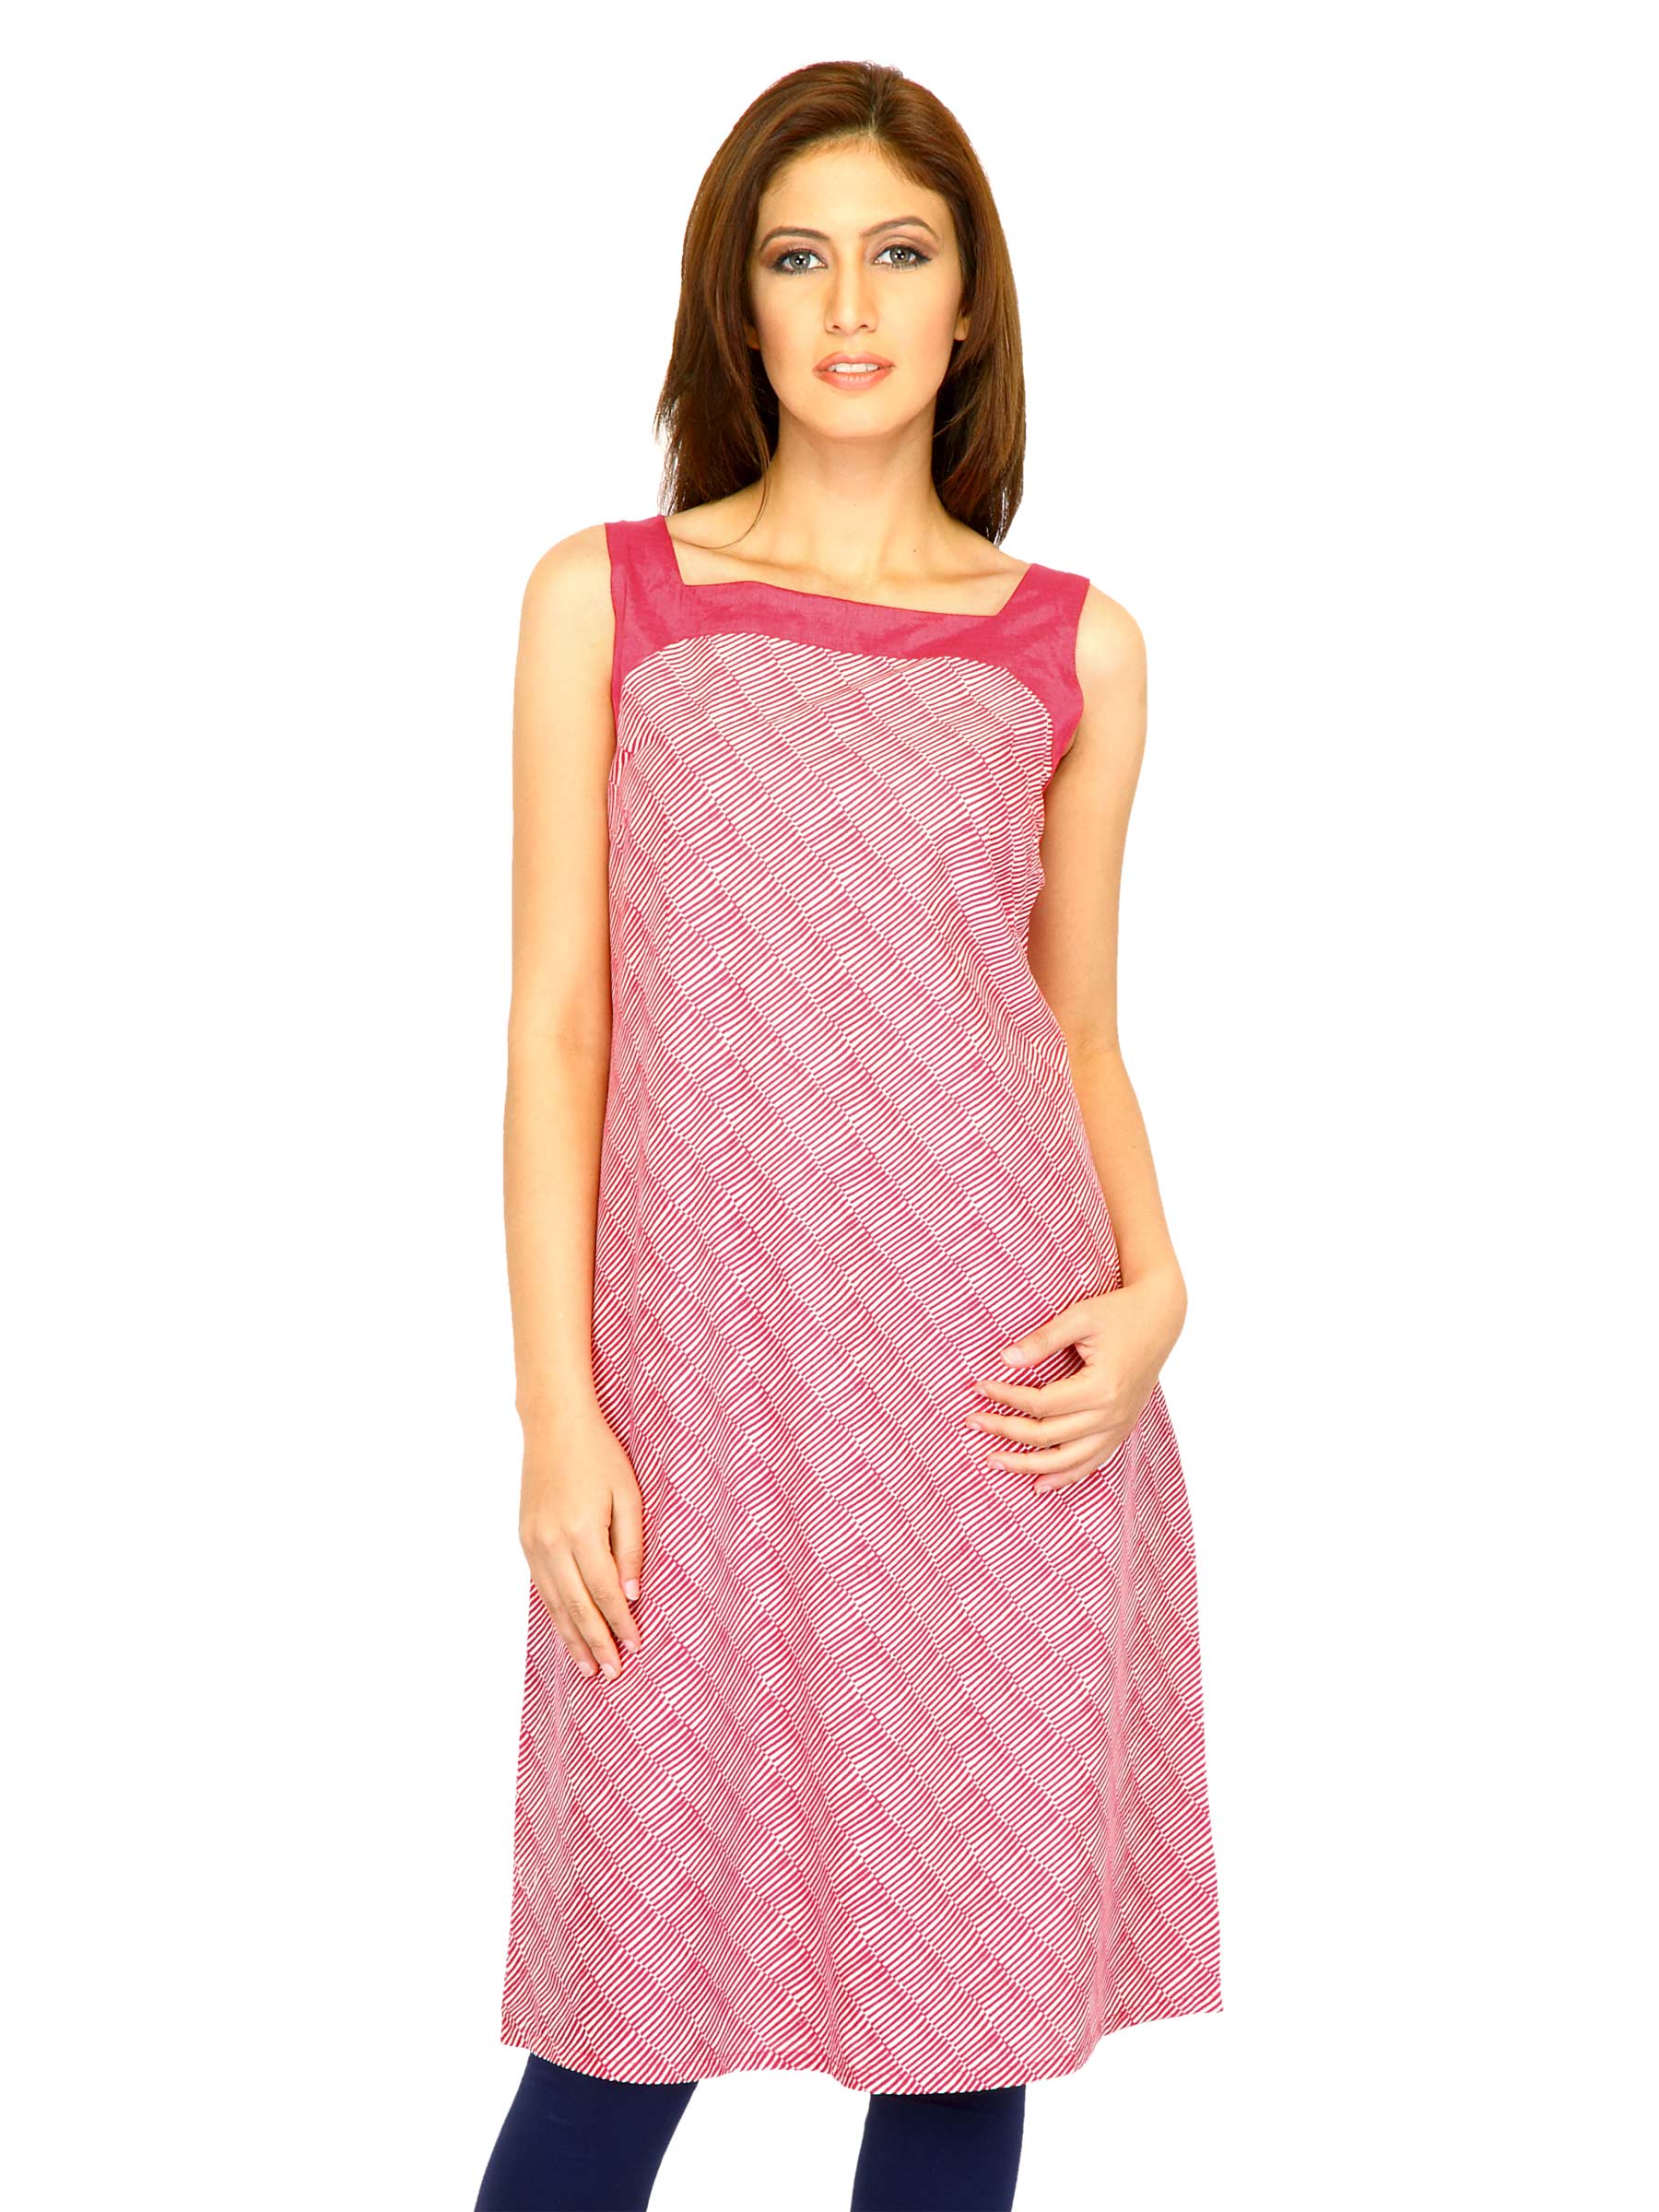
W Women Printed Red Kurtas
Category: Apparel / Topwear / Kurtas
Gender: Women
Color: Red
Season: Summer 2011
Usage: Ethnic